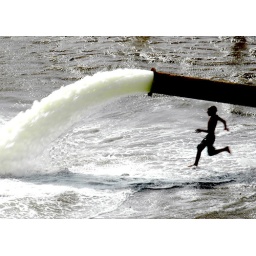
a litle boy enjoy the water in summer time